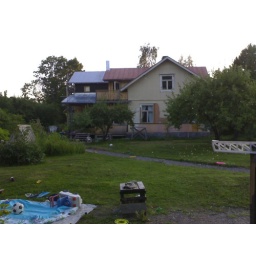
My friends live in this old house from 1870s, extension 2006-7. This is how one preserves building tradition.